HMNZS Maimai

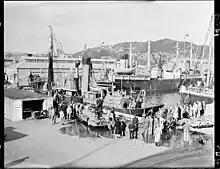

"Maimai" was the fourth of the nine steel minesweepers constructed for the Royal New Zealand Navy and was commissioned on 15 September 1943. the others being , "Awatere", , "Pahau", , "Waima", , and "Waikato" (never commissioned). She served with the 95th Auxiliary Minesweeping Group, located at Wellington. In March 1944, "Maimai" accidentally fired her port depth charge thrower while berthed at Picton. The unexploded depth charge was recovered four weeks later. On 27 July 1945, she was rammed by "Awatere" stern-to-stern at Shelly Bay, with minor damage. In December 1945 she accompanied the aircraft carrier HMS "Indefatigable" on exercises in New Zealand waters. After the war, "Maimai" was disarmed but remained in service for ammunition dumping. In 1946, "Maimai" was purchased by the Maimai Trawling Company Ltd. to be used as a side trawler.